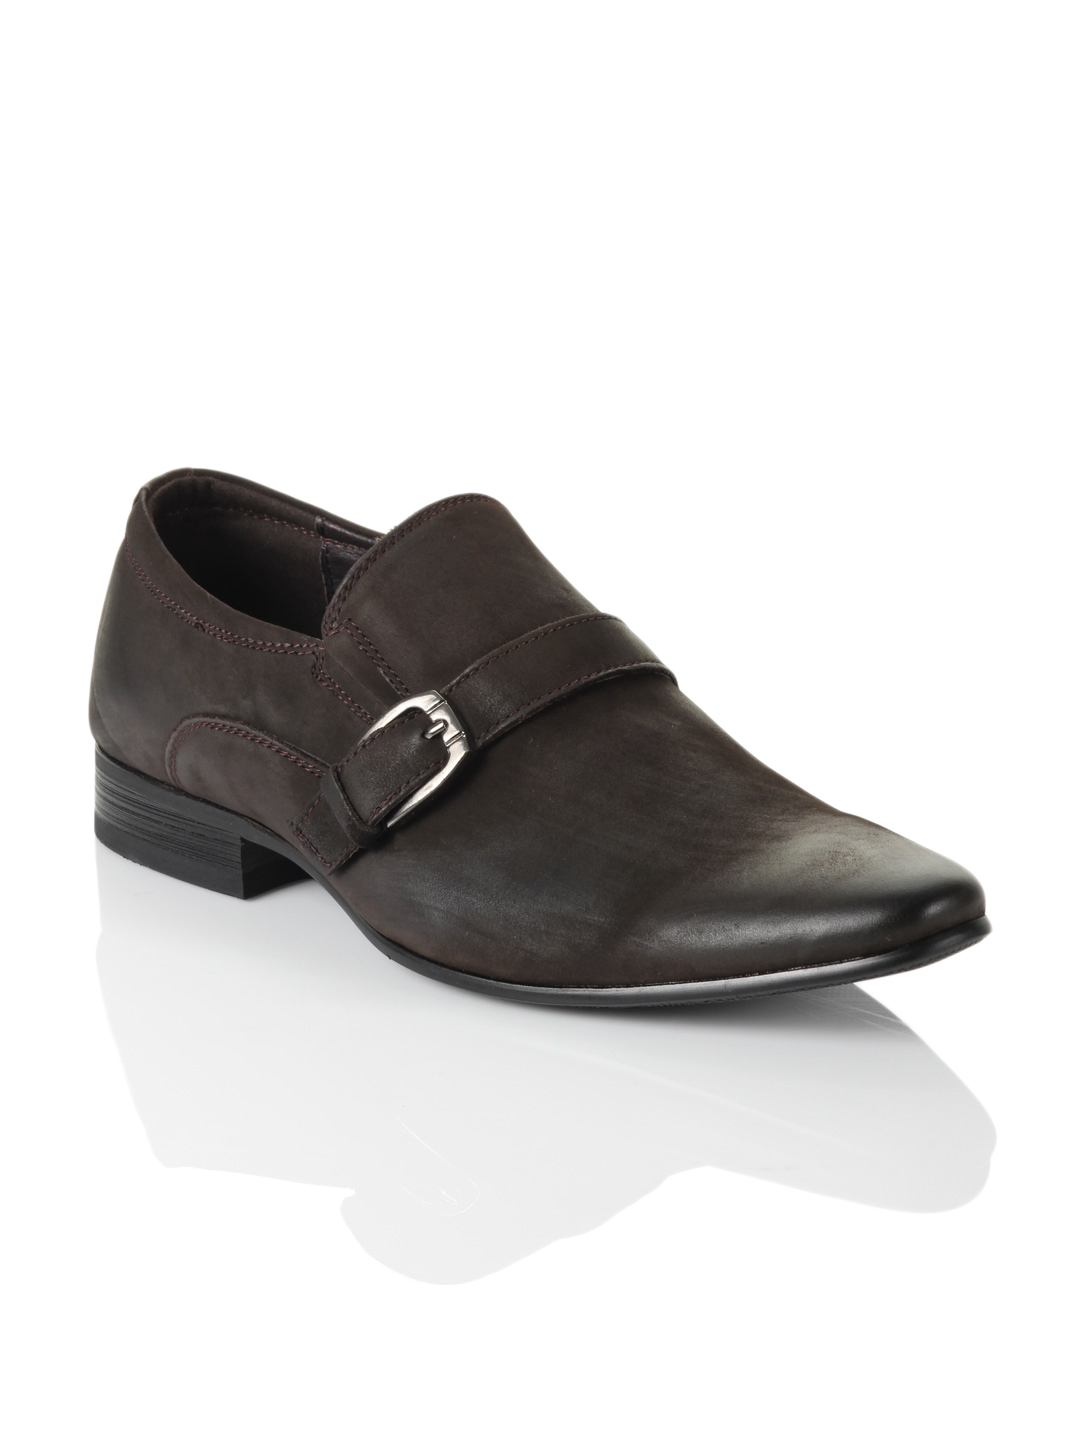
Cobblerz Men Brown Leather Semi-Formal Shoes
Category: Footwear / Shoes / Formal Shoes
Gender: Men
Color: Brown
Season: Winter 2012
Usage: Smart Casual